Luigi Lanuza

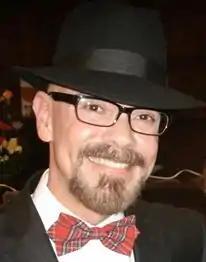
Luigi Lanuza

Lanuza is the son of Rafael Launza, a pioneering director of Guatemalan cinema. He appeared in several movies in the 1970s including Superzan y el niño del Espacio (1972) and Terremoto en Guatemala (1976). He graduated in 1983 from Universidad de San Carlos de Guatemala, becoming a doctor. He later moved to San Francisco, California and worked with the Hispanic community. While in San Francisco, he was the spokesperson of the city's Public Health Department on the TV channels Univision and Telemundo.